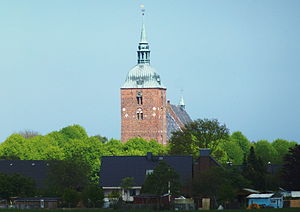
Burg auf Fehmarn / Historie
Sankt Nikolai kirke.
Burg auf Fehmarn ligger i det nordlige Tyskland og er den centrale administrative enhed på øen Femern under Kreis Ostholstein i delstaten Slesvig-Holsten. Indbyggertallet er omkring 6.000. Frem til 1. januar 2003 var Burg auf Femern en selvstændig købstad, men er nu en del af bykommunen Femern, som blev skabt det år.